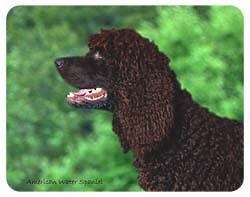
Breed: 219-n000066-Irish_water_spaniel